Victoria Vokes

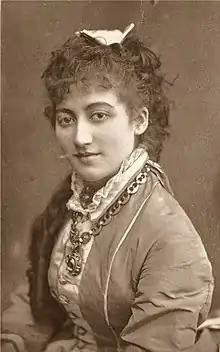
Victoria Vokes in 1875

Victoria Rosaline Sarah Vokes (25 August 1850 – 2 November 1894) was a British music hall, pantomime and burlesque actress and dancer of the 19th-century and a member of the Vokes Family of entertainers. For more than ten years they were the central attraction at the annual pantomime at the Theatre Royal, Drury Lane from 1868 to 1879 when their popularity began to wane.